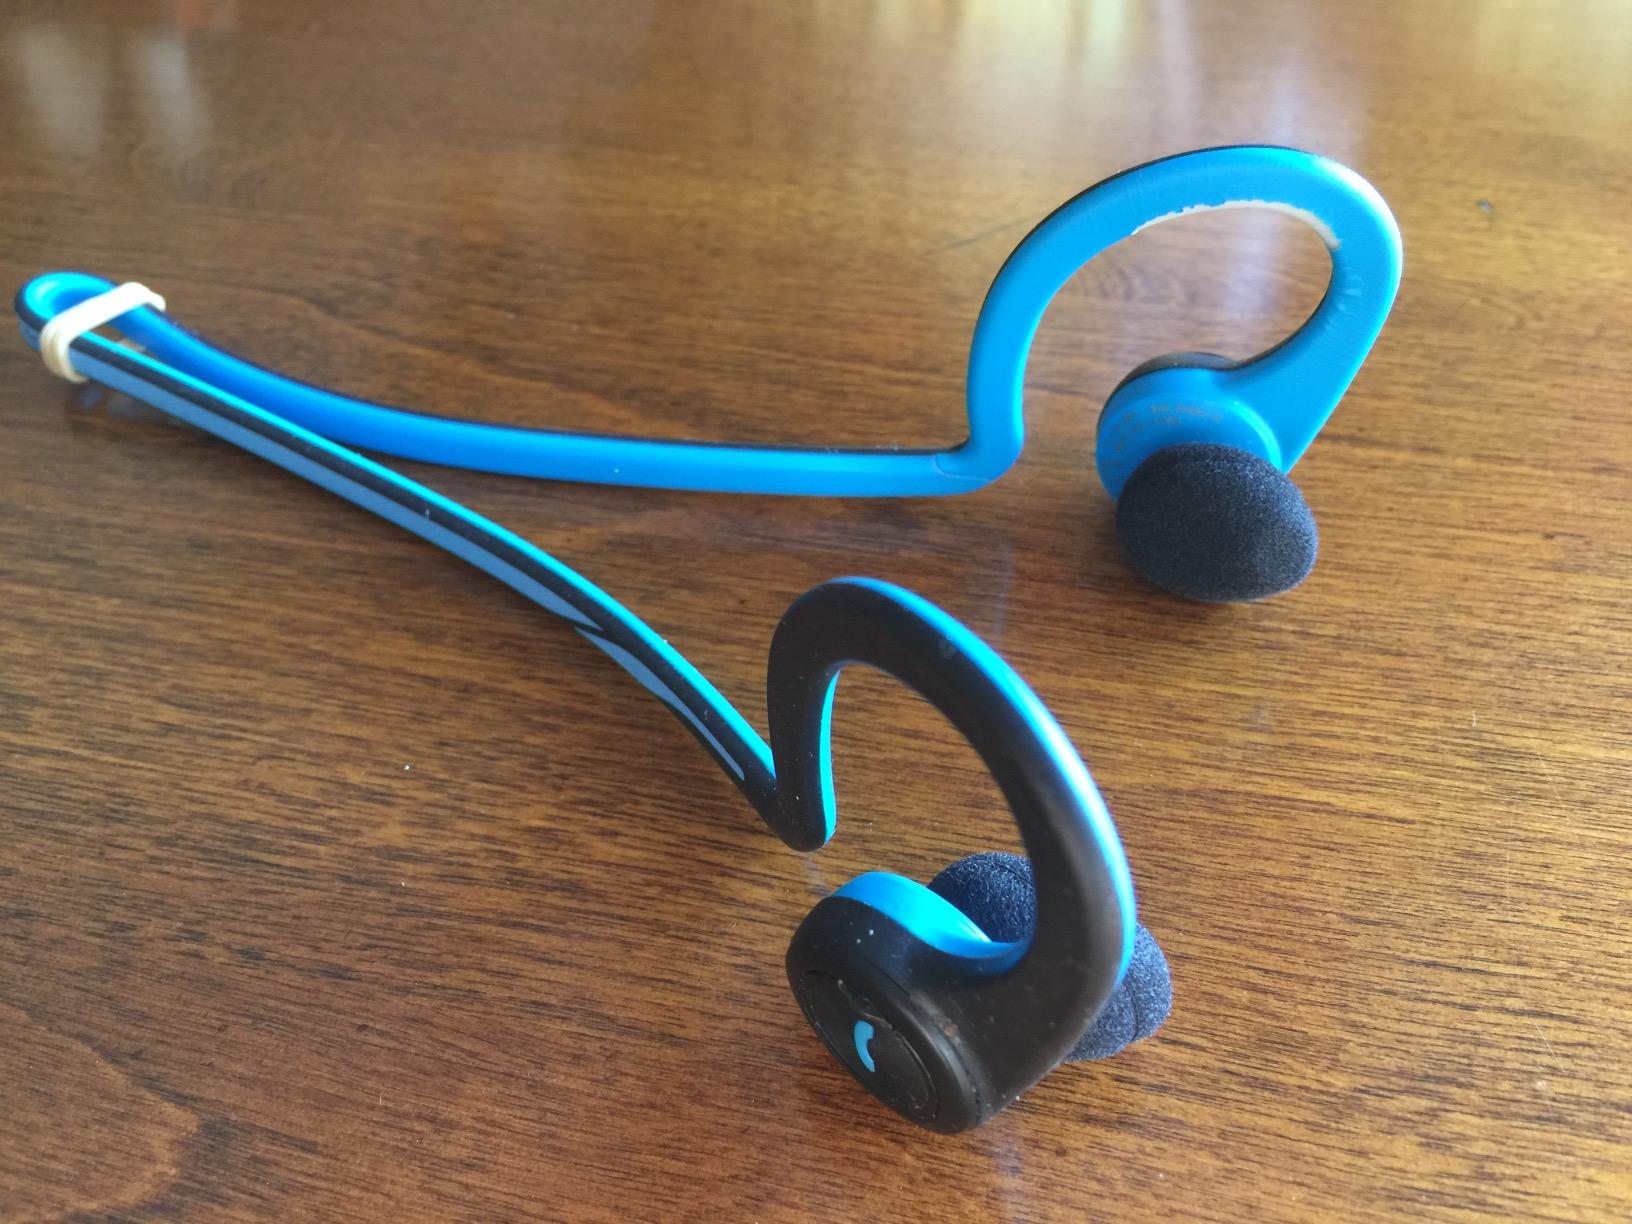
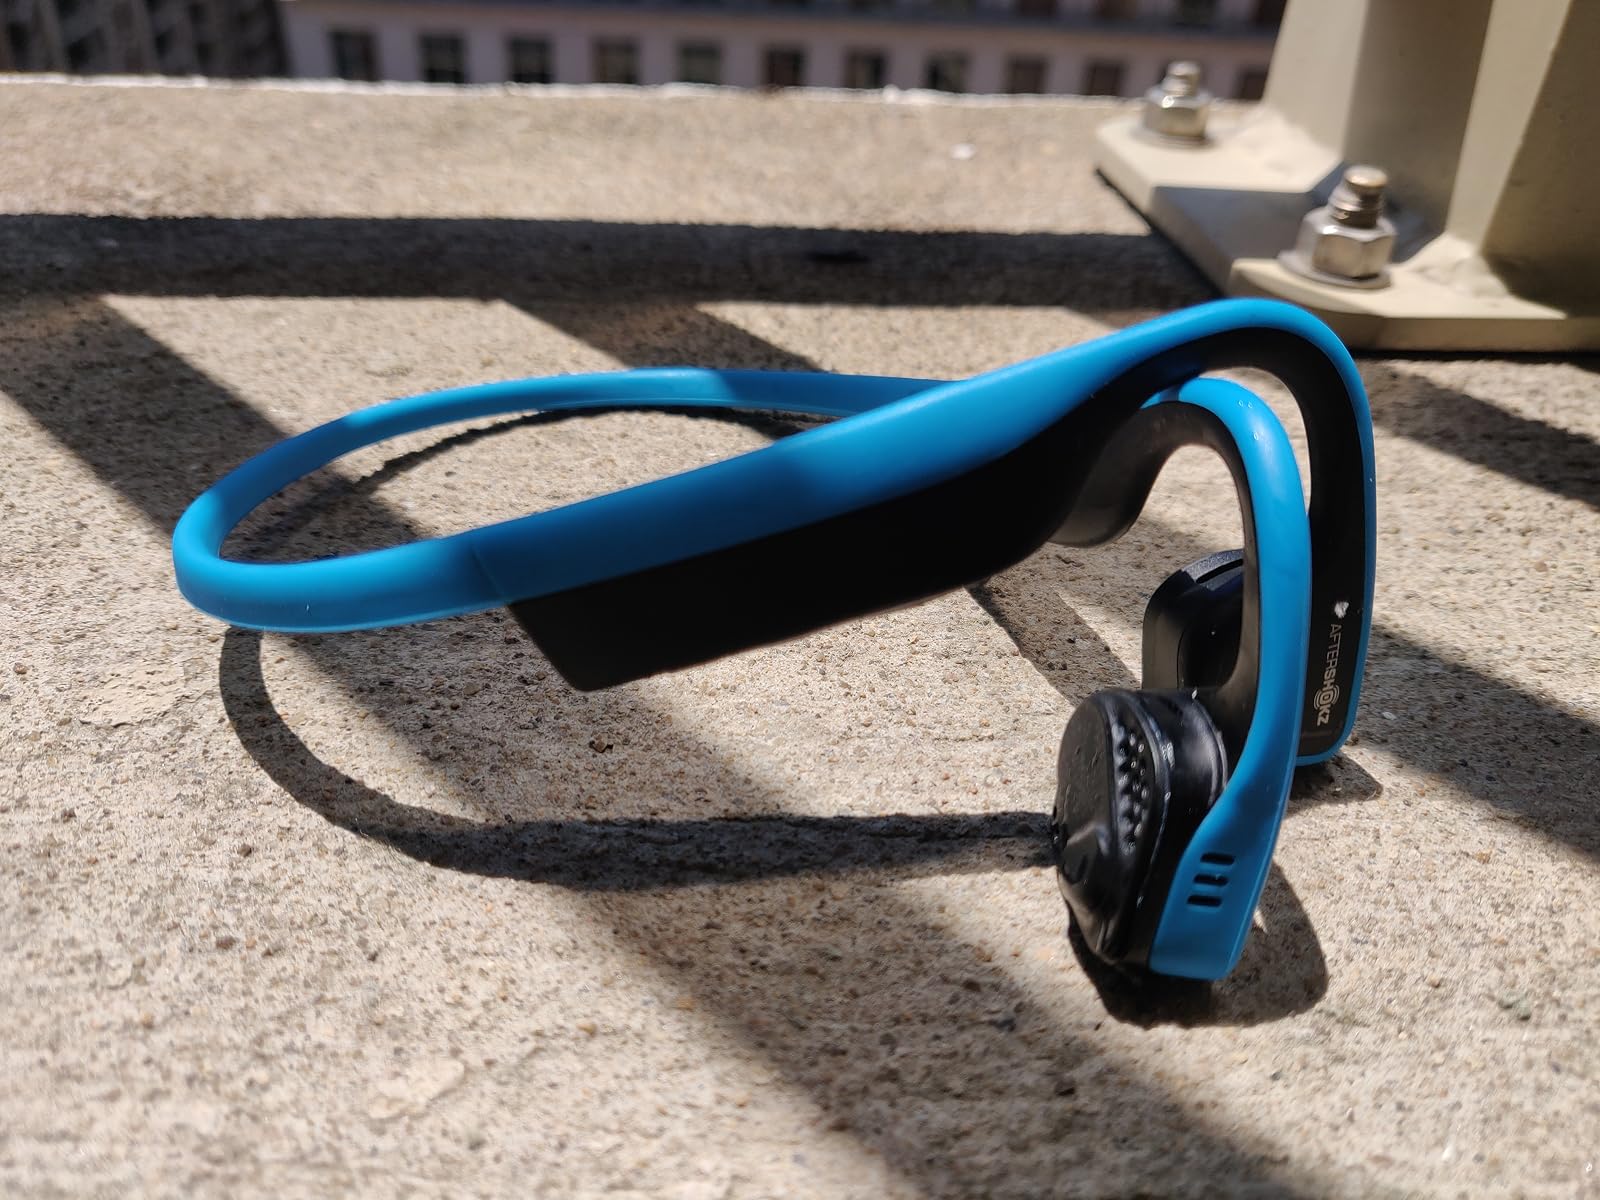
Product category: headphones
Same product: no